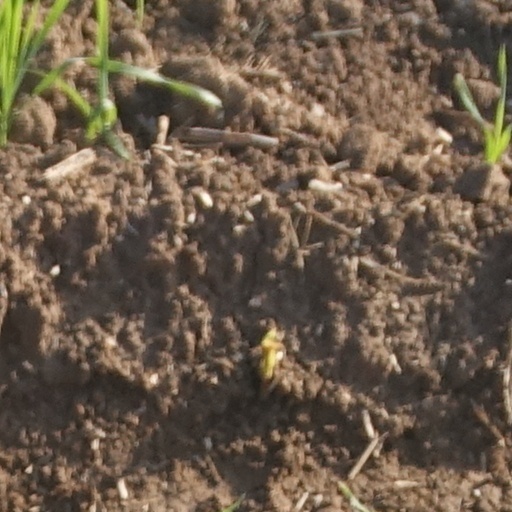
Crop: wheat